Benedict Arnold

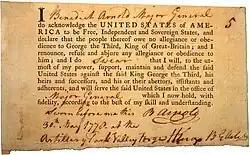
Arnold's oath of allegiance, May 30, 1778

Arnold arrived in Schuyler's camp at Fort Edward, New York, on July 24. On August 13, Schuyler dispatched him with a force of 900 to relieve the Siege of Fort Stanwix, where he succeeded in a ruse to lift the siege. Arnold sent an Indian messenger into the camp of British Brigadier-General Barry St. Leger with news that the approaching force was much larger and closer than it actually was; this convinced St. Leger's Indian allies to abandon him, forcing him to give up the effort.